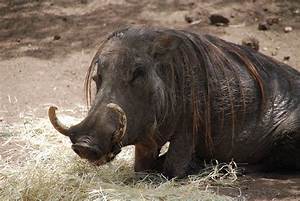
Label: elefante